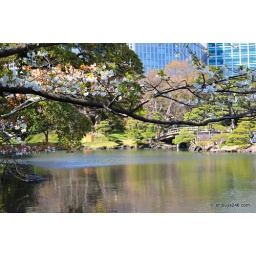
Many of the trees extended over the water giving off some nice reflections.